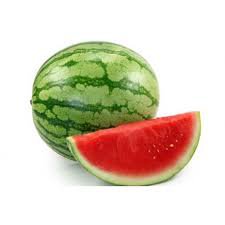
Label: Watermelon